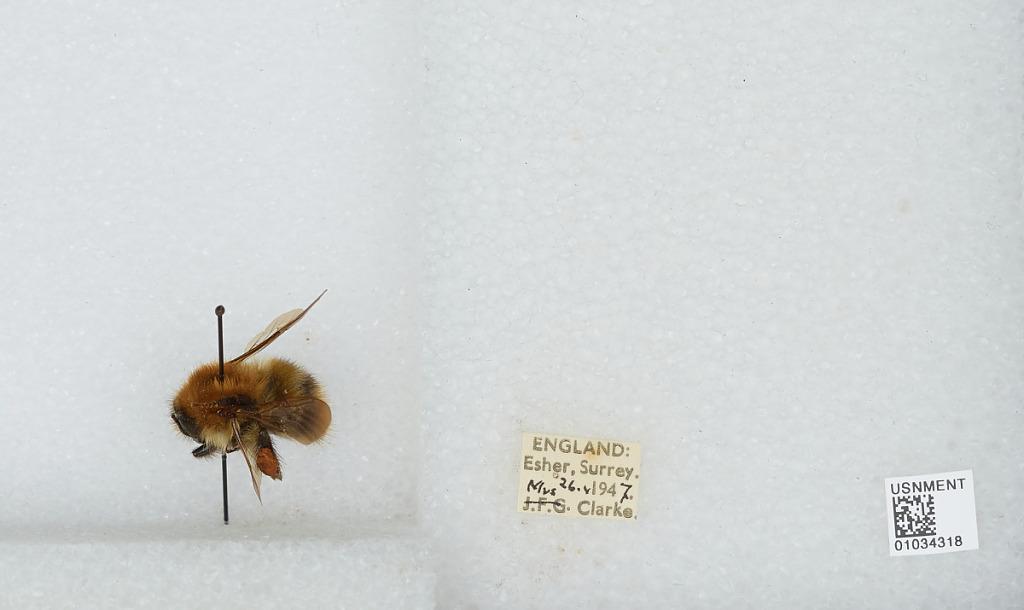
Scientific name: Bombus (Thoracobombus) pascuorum (Scopoli)
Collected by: J. Clarke
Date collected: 1947-5-26
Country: United Kingdom
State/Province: England
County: Surrey
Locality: Esher
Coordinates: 51.3691, -0.365